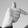
ASL letter: T